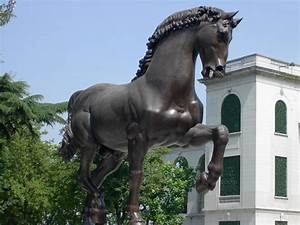
Label: horse